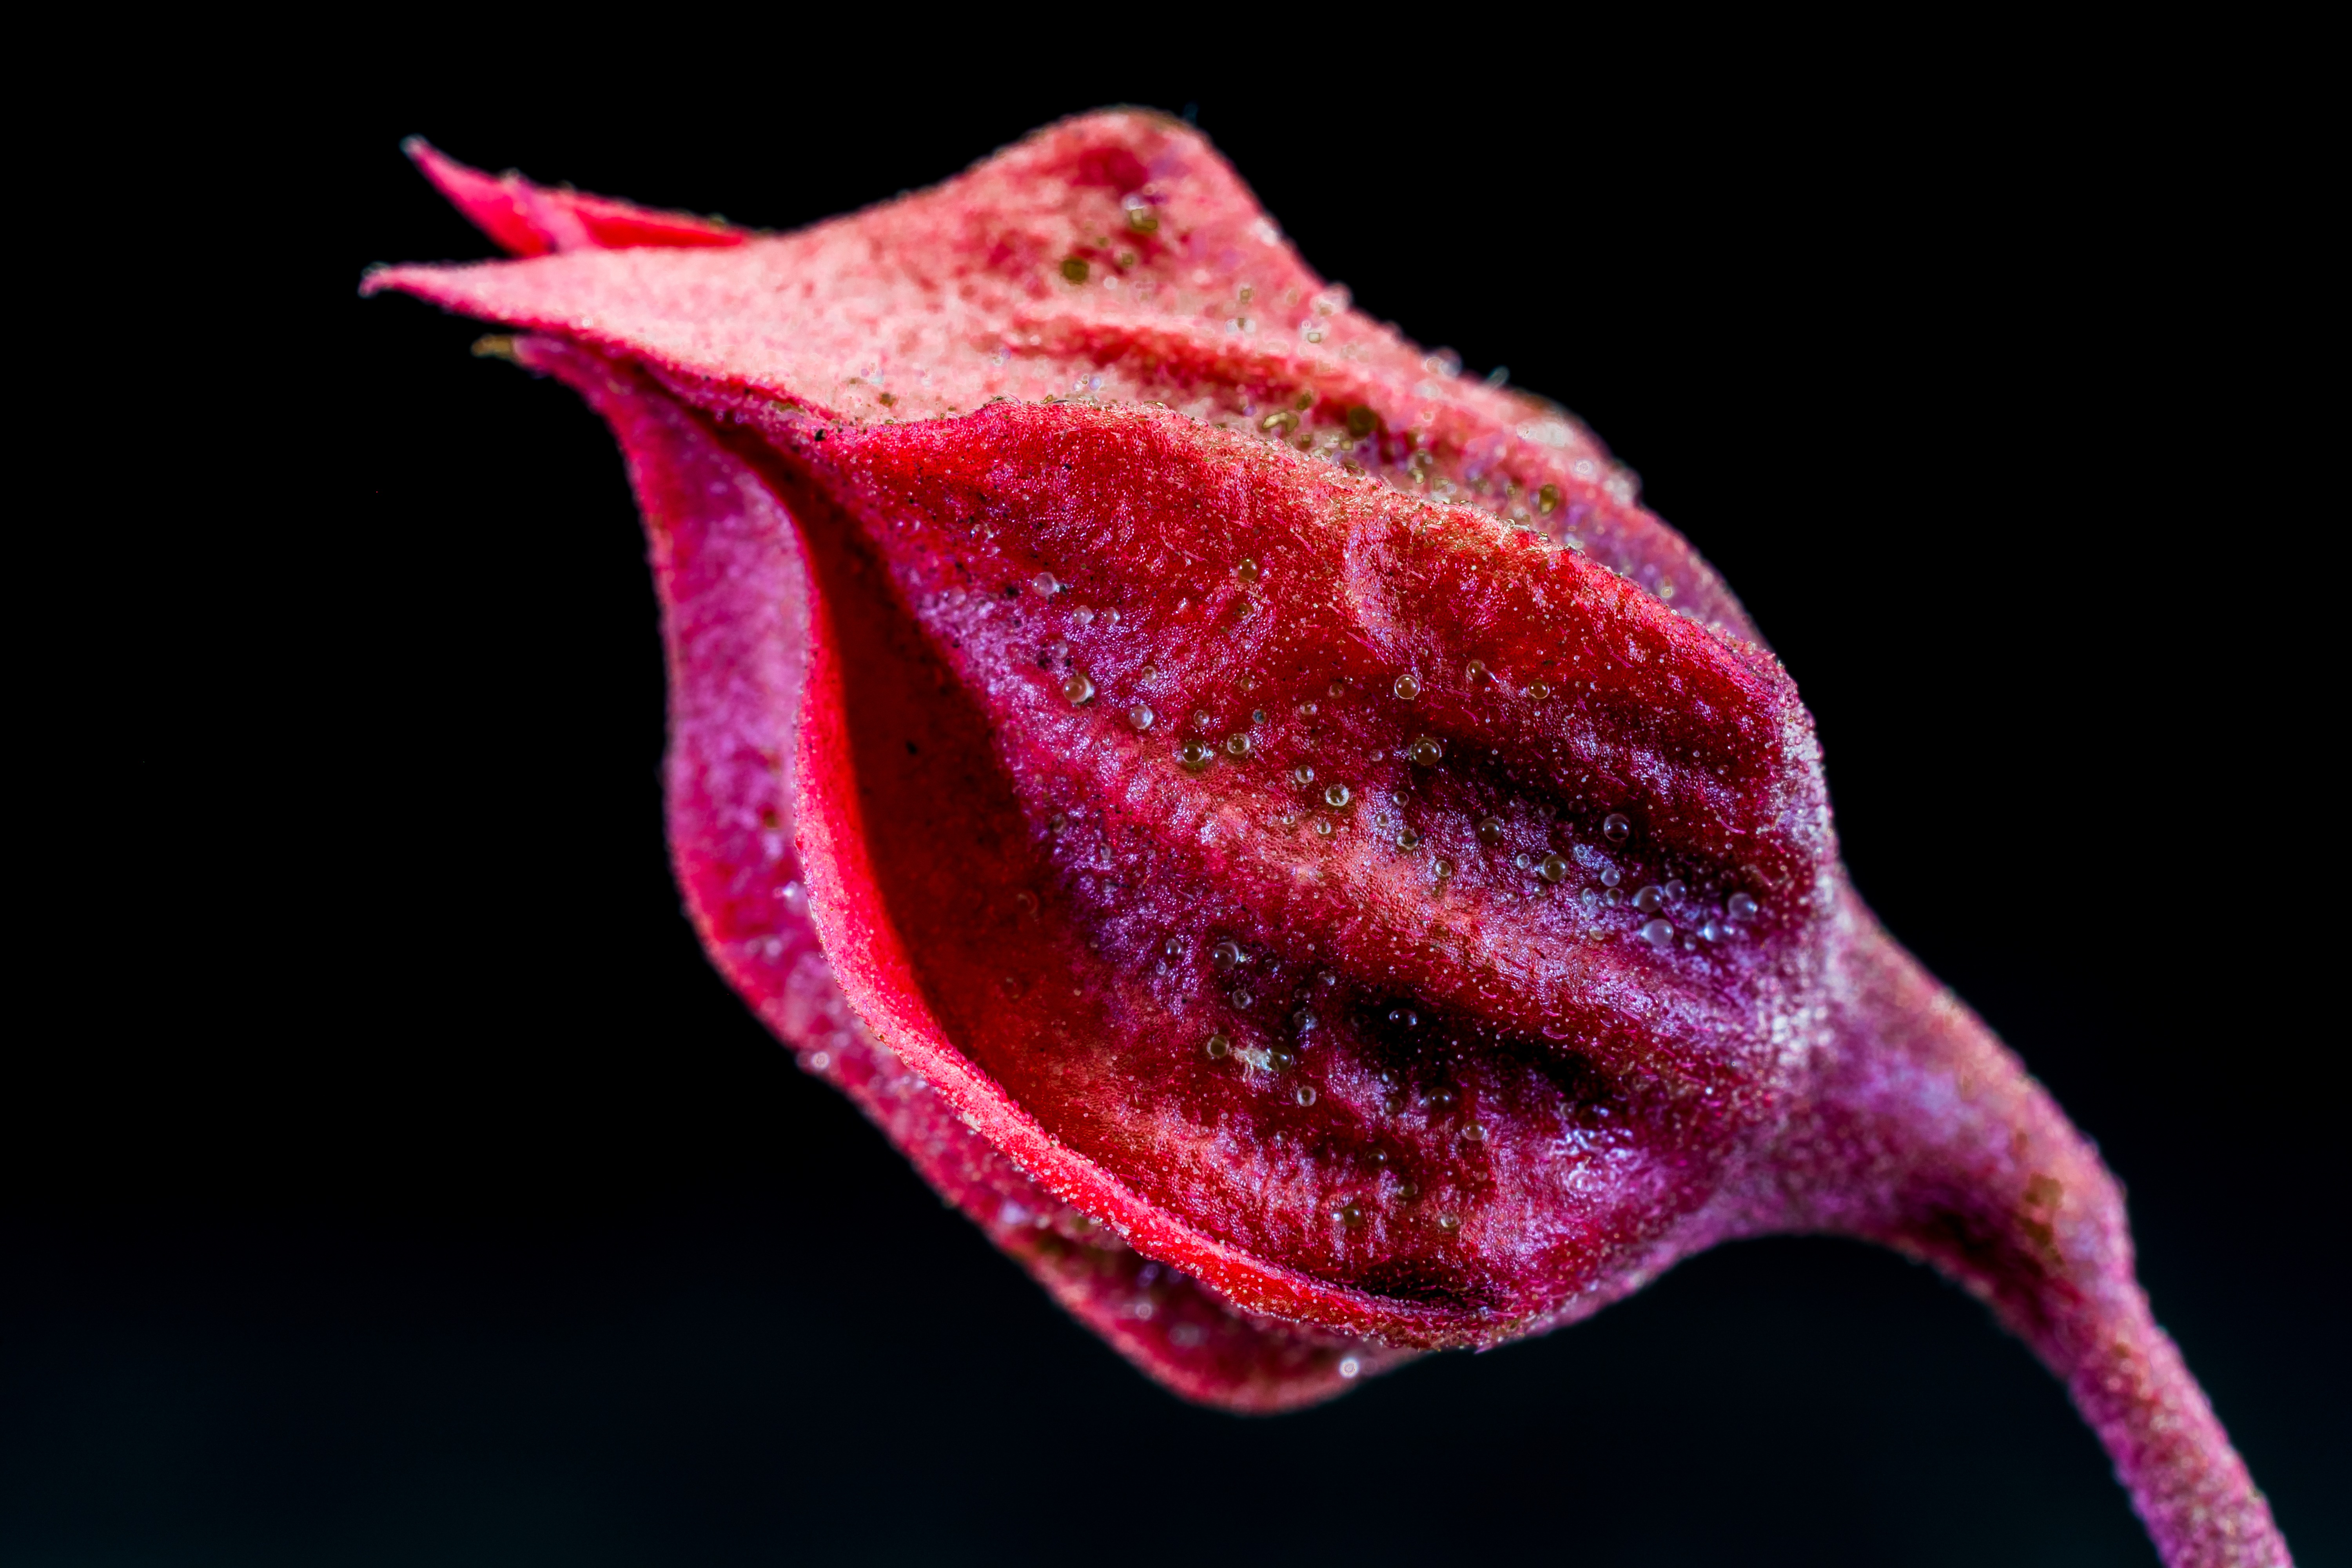
blossom, plant, photography, leaf, flower, petal, bloom, red, pink, flora, close up, macro photography, flowering plant, hd wallpaper, plant stem, land plant